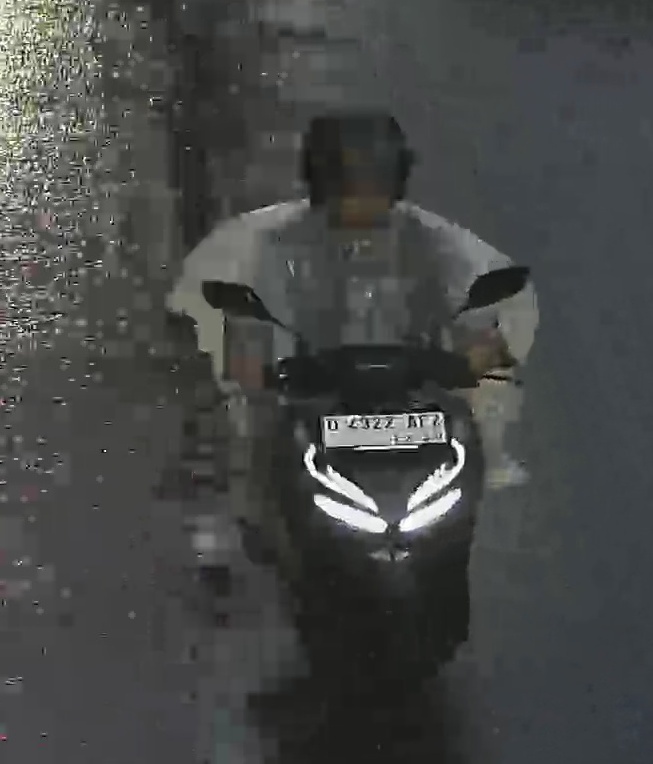
person-with-helmet: 1
person-without-helmet: 0